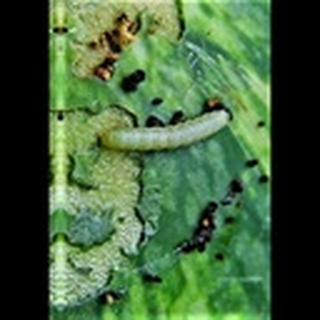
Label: cotton_army_worm